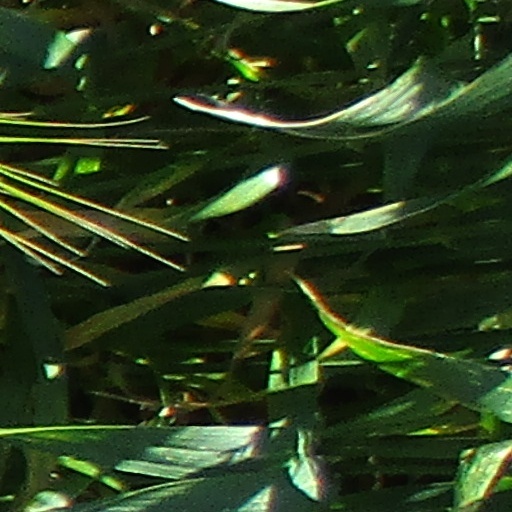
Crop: wheat